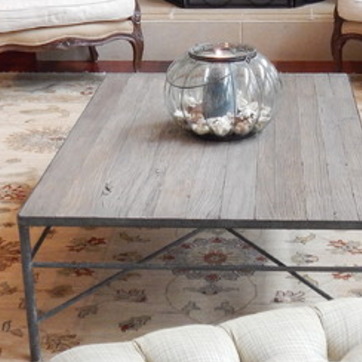
Material: wood